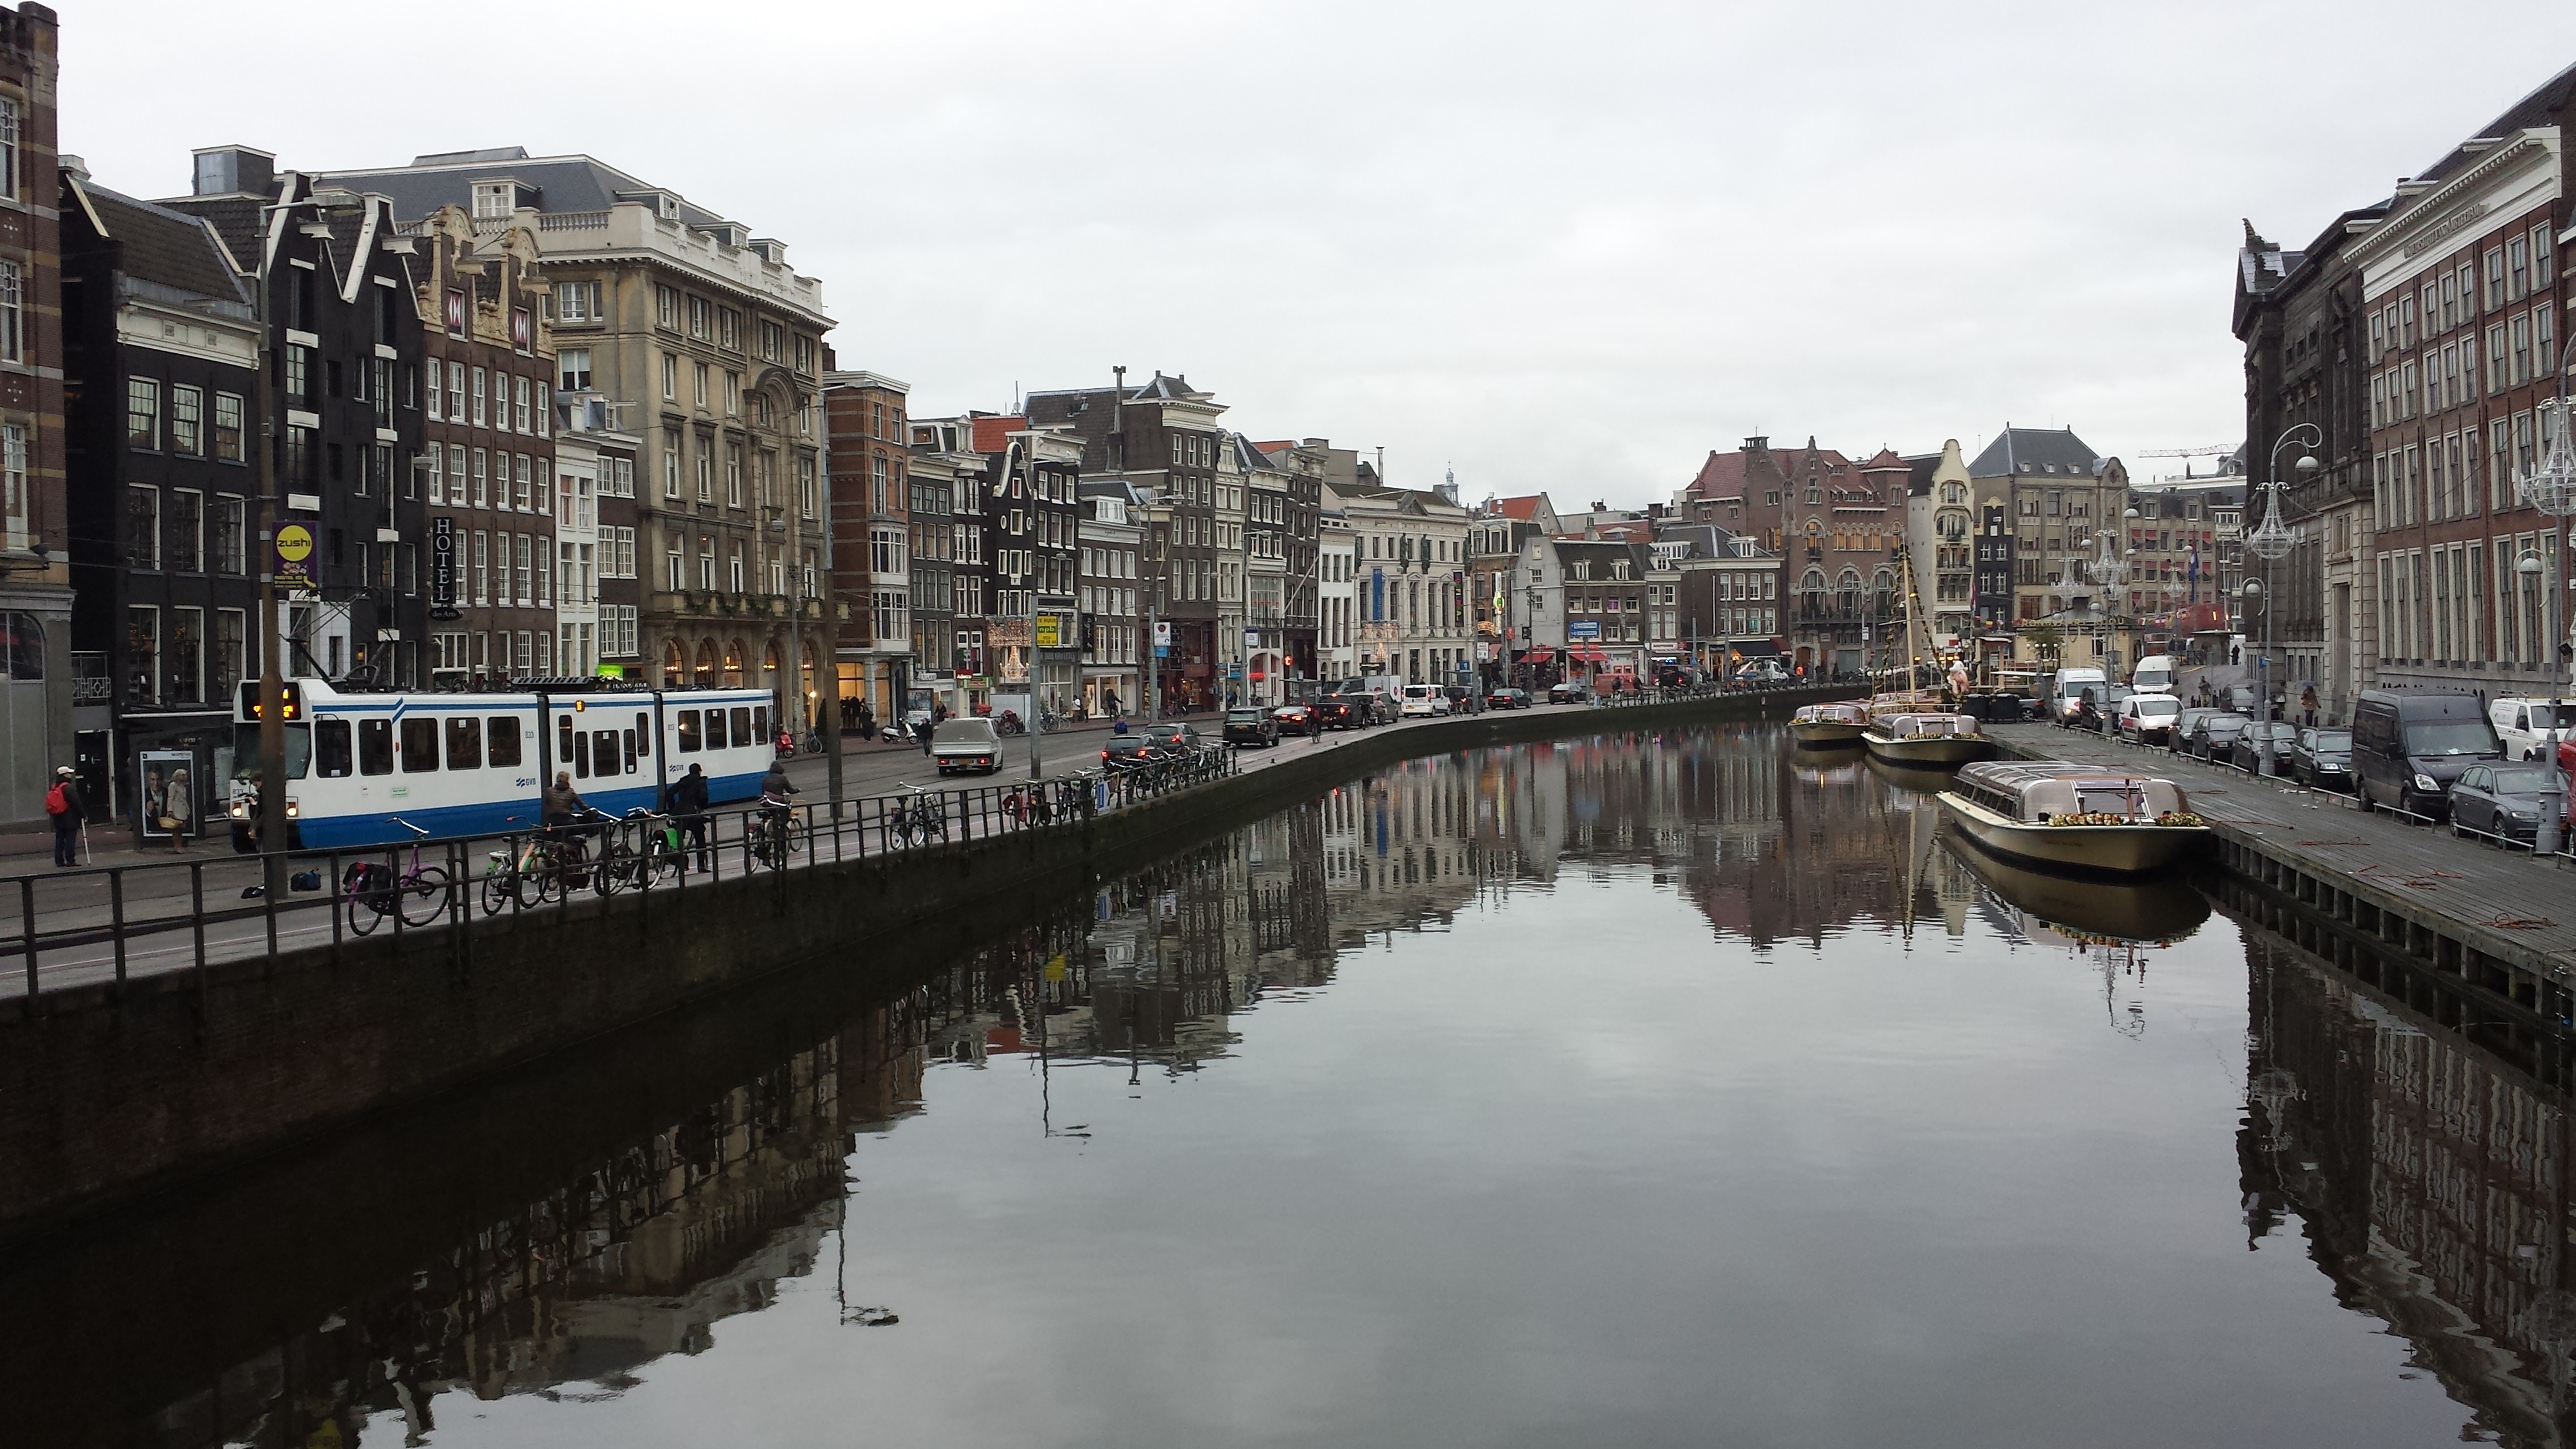
bridge, town, river, canal, cityscape, reflection, vehicle, waterway, body of water, amsterdam, channel, landform, urban area, geographical feature, rokin